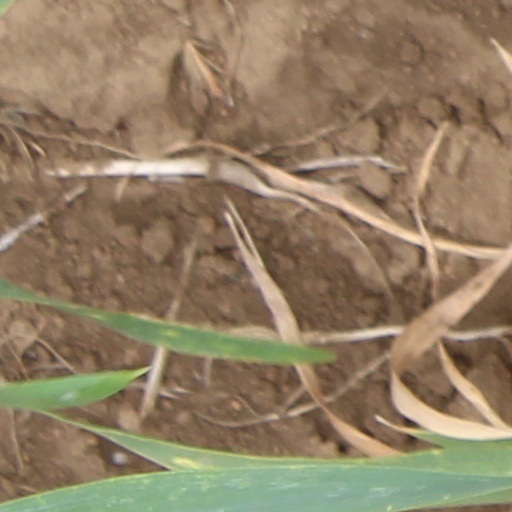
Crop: wheat